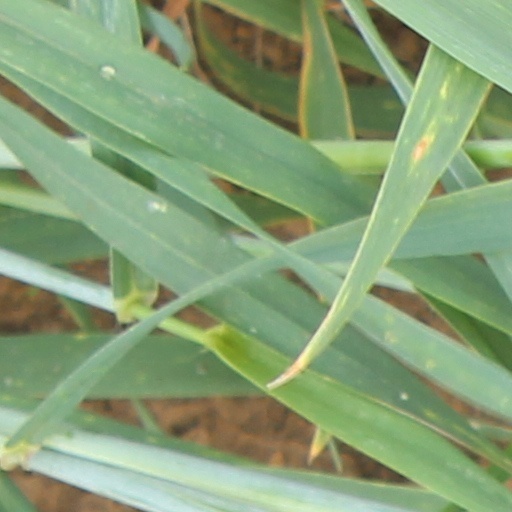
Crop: wheat